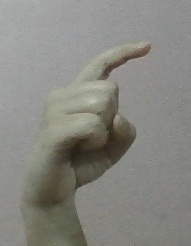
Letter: ra